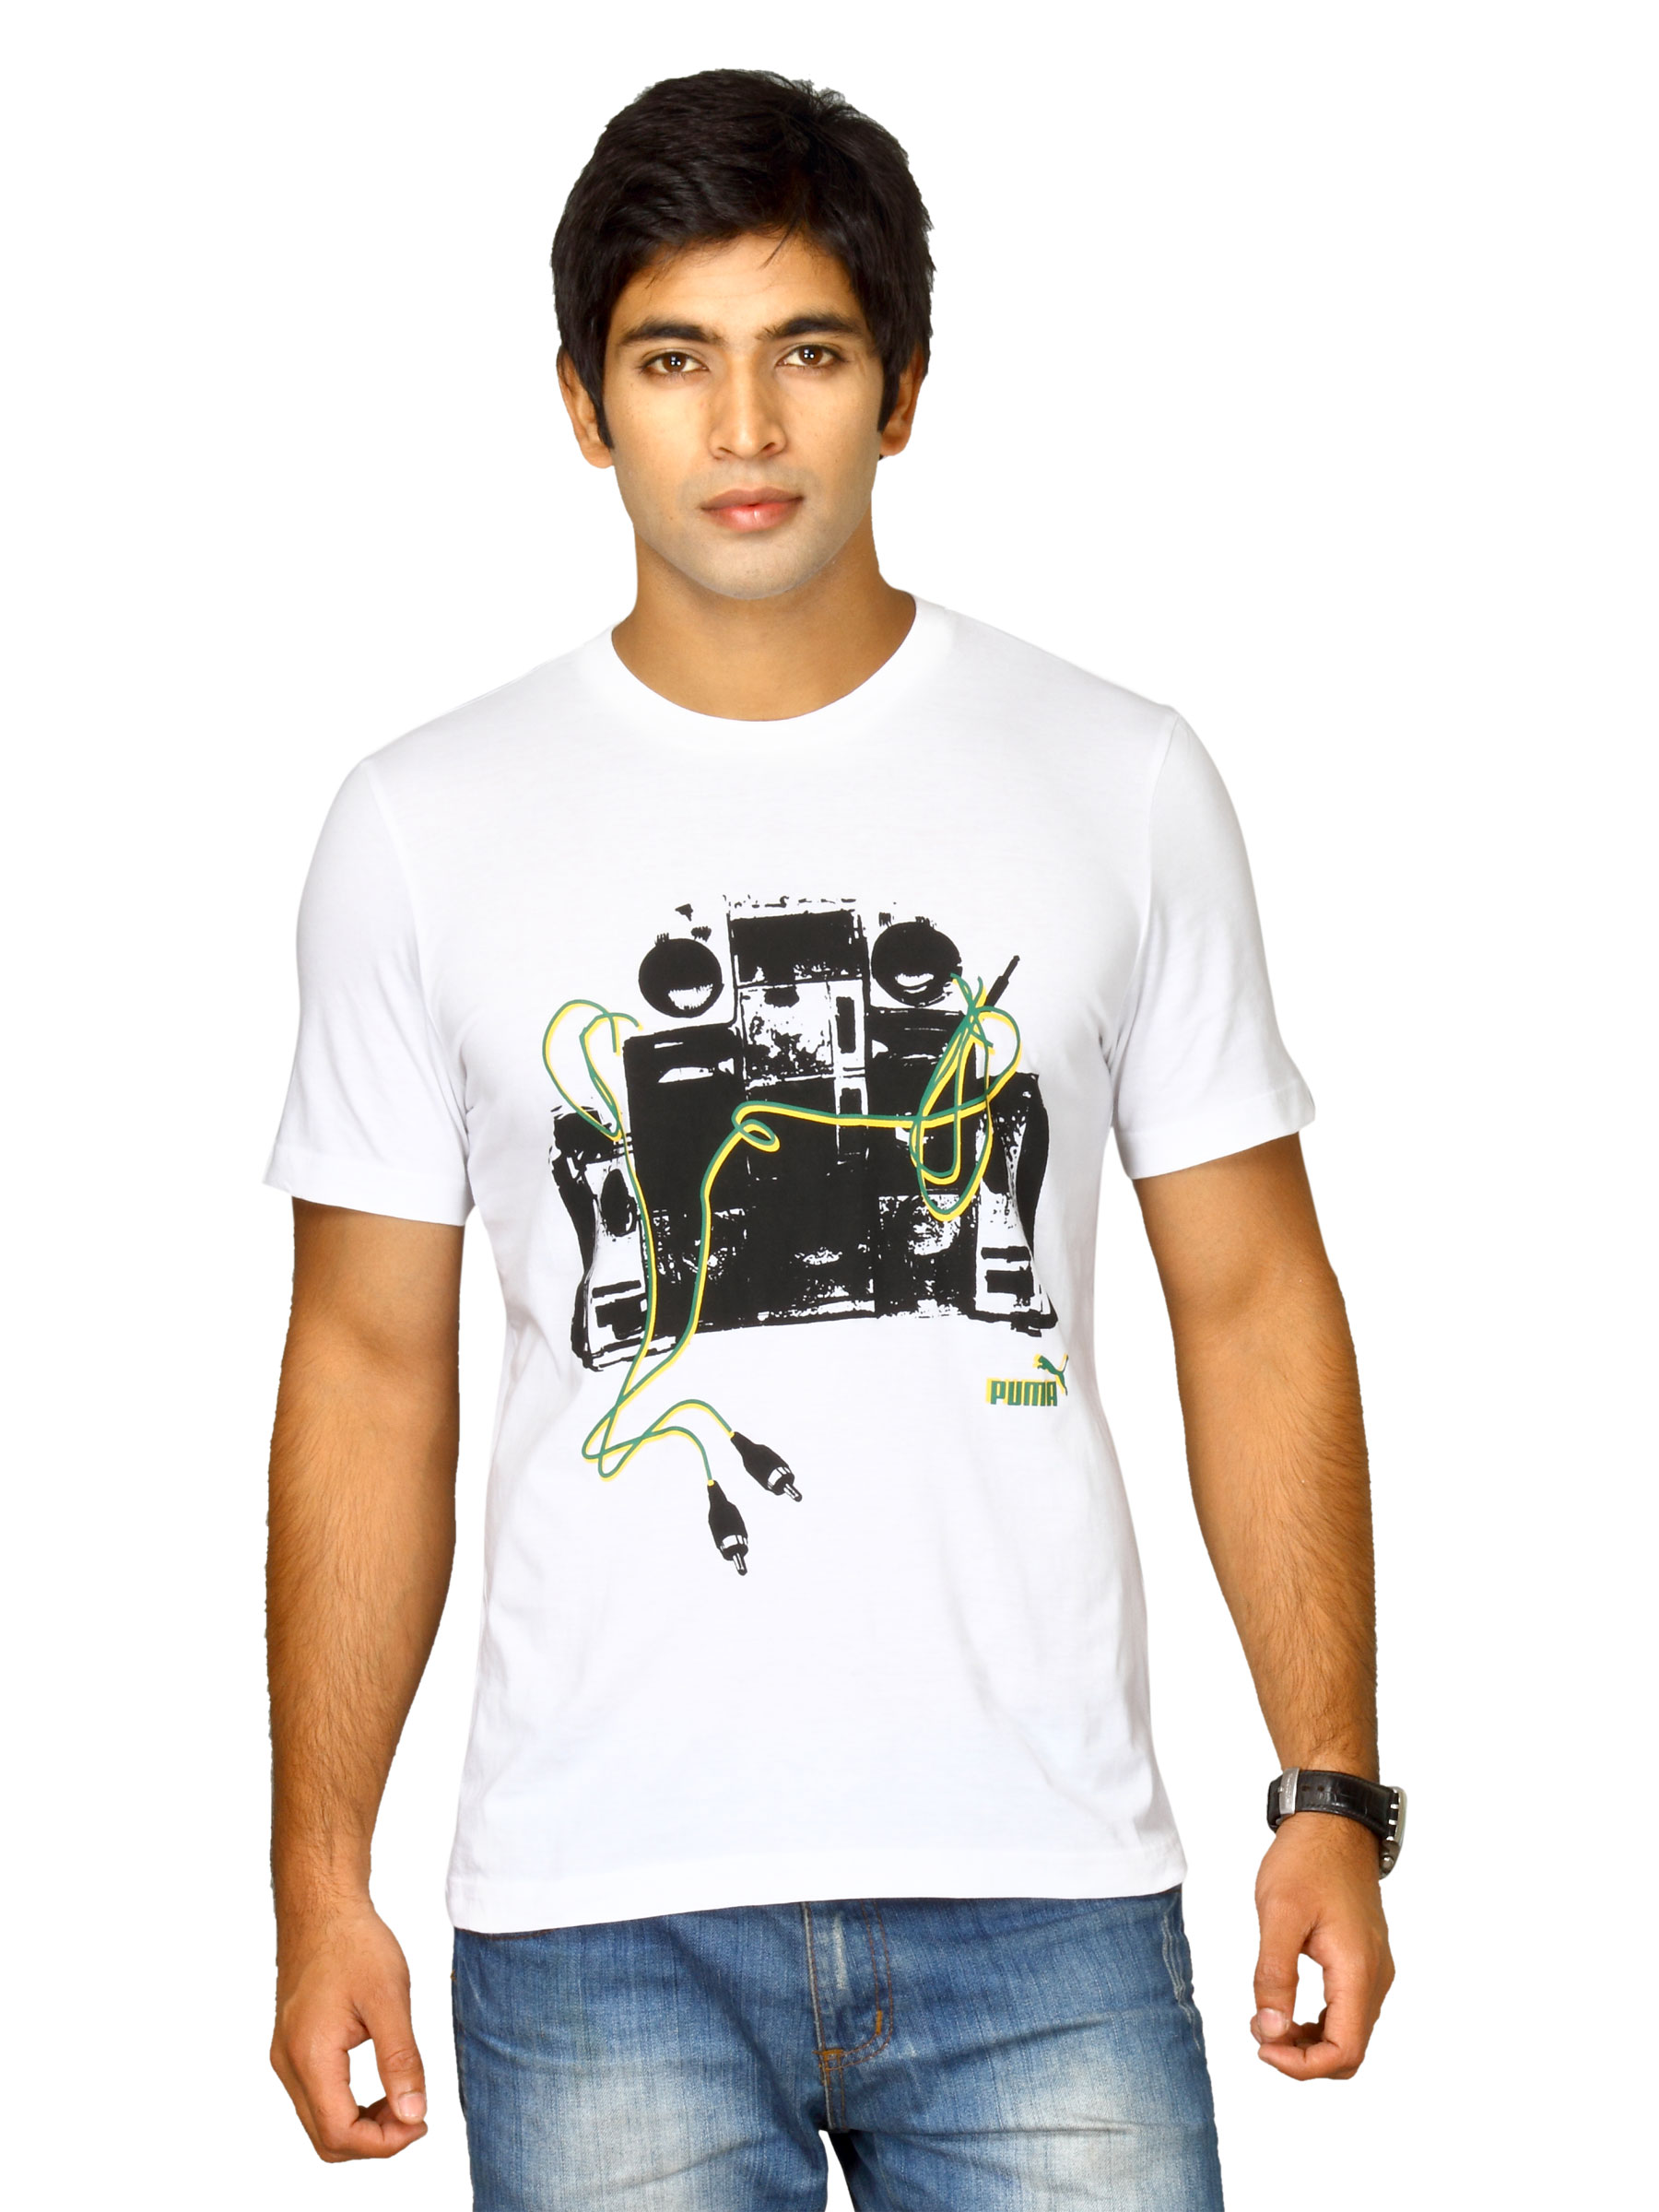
Puma Men's Riddim White Black T-shirt
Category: Apparel / Topwear / Tshirts
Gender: Men
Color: White
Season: Fall 2011
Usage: Sports